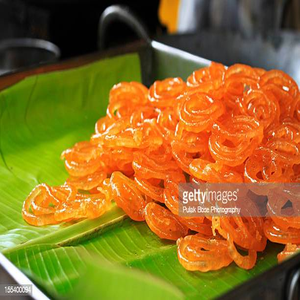
Dish: jalebi